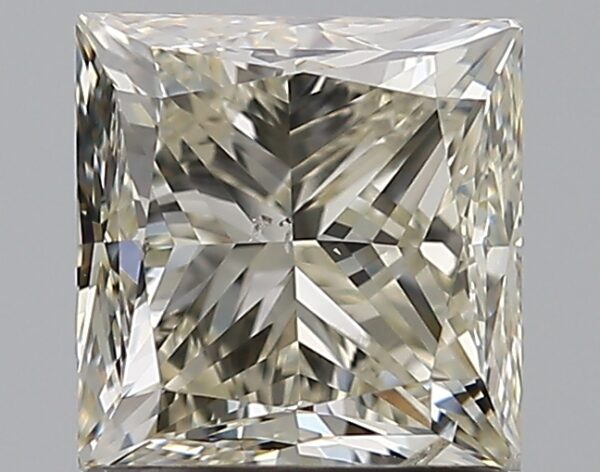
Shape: princess
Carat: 1.5
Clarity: SI1
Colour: K
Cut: GD
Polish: VG
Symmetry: VG
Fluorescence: SL
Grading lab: IGI
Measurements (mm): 5.97 x 5.79 x 4.57